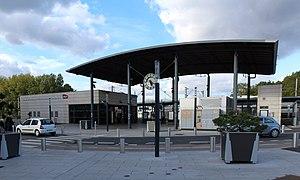
Gare d'Émerainville - Pontault-Combault, Pontault-Combault.
La gare d'Émerainville - Pontault-Combault est une gare ferroviaire française de la ligne ligne de Paris-Est à Mulhouse-Ville située sur le territoire de la commune d'Émerainville, dans le département de Seine-et-Marne, en région Île-de-France. Elle porte aussi le nom de la commune de Pontault-Combault dont le territoire s'étend au sud et à l'ouest du bâtiment voyageurs. Elle dessert l'un des quartiers de la ville nouvelle de Marne-la-Vallée.